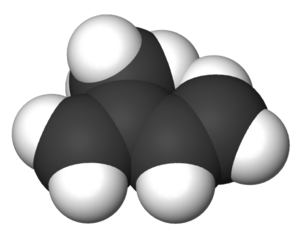
L'isoprène, terme forgé en 1860 par le chimiste Charles Greville Williams sans explication à partir du préfixe iso- et de la contraction de prène, est un synonyme commun du composé chimique 2-méthylbut-1,3-diène. C'est un des quatre isomères du pentadiène qui possède des doubles liaisons conjuguées. À température ordinaire, c’est un liquide incolore volatil et odorant, facilement inflammable susceptible de former des mélanges explosifs avec l'air. Il est soluble dans l'alcool, l'acétone et le benzène.